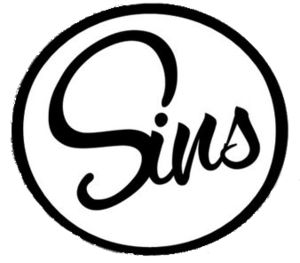
Steve Wolfe, né le 31 décembre 1978, connu professionnellement comme Johnny Sins, est un acteur pornographique, réalisateur, et une personnalité sur Internet. Il a reçu des nominations pour de nombreux films pour adulte, dont les AVN Award pour Male Performer of the Year à deux reprises. Il est toujours parmi les plus populaires dans les recherches pornographiques, il est également connu comme étant le chauve de Brazzers.